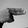
ASL letter: H